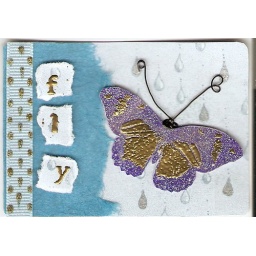
the butterfly is imbossed with clear powder over blue, then i took gel pen and embossed with gold